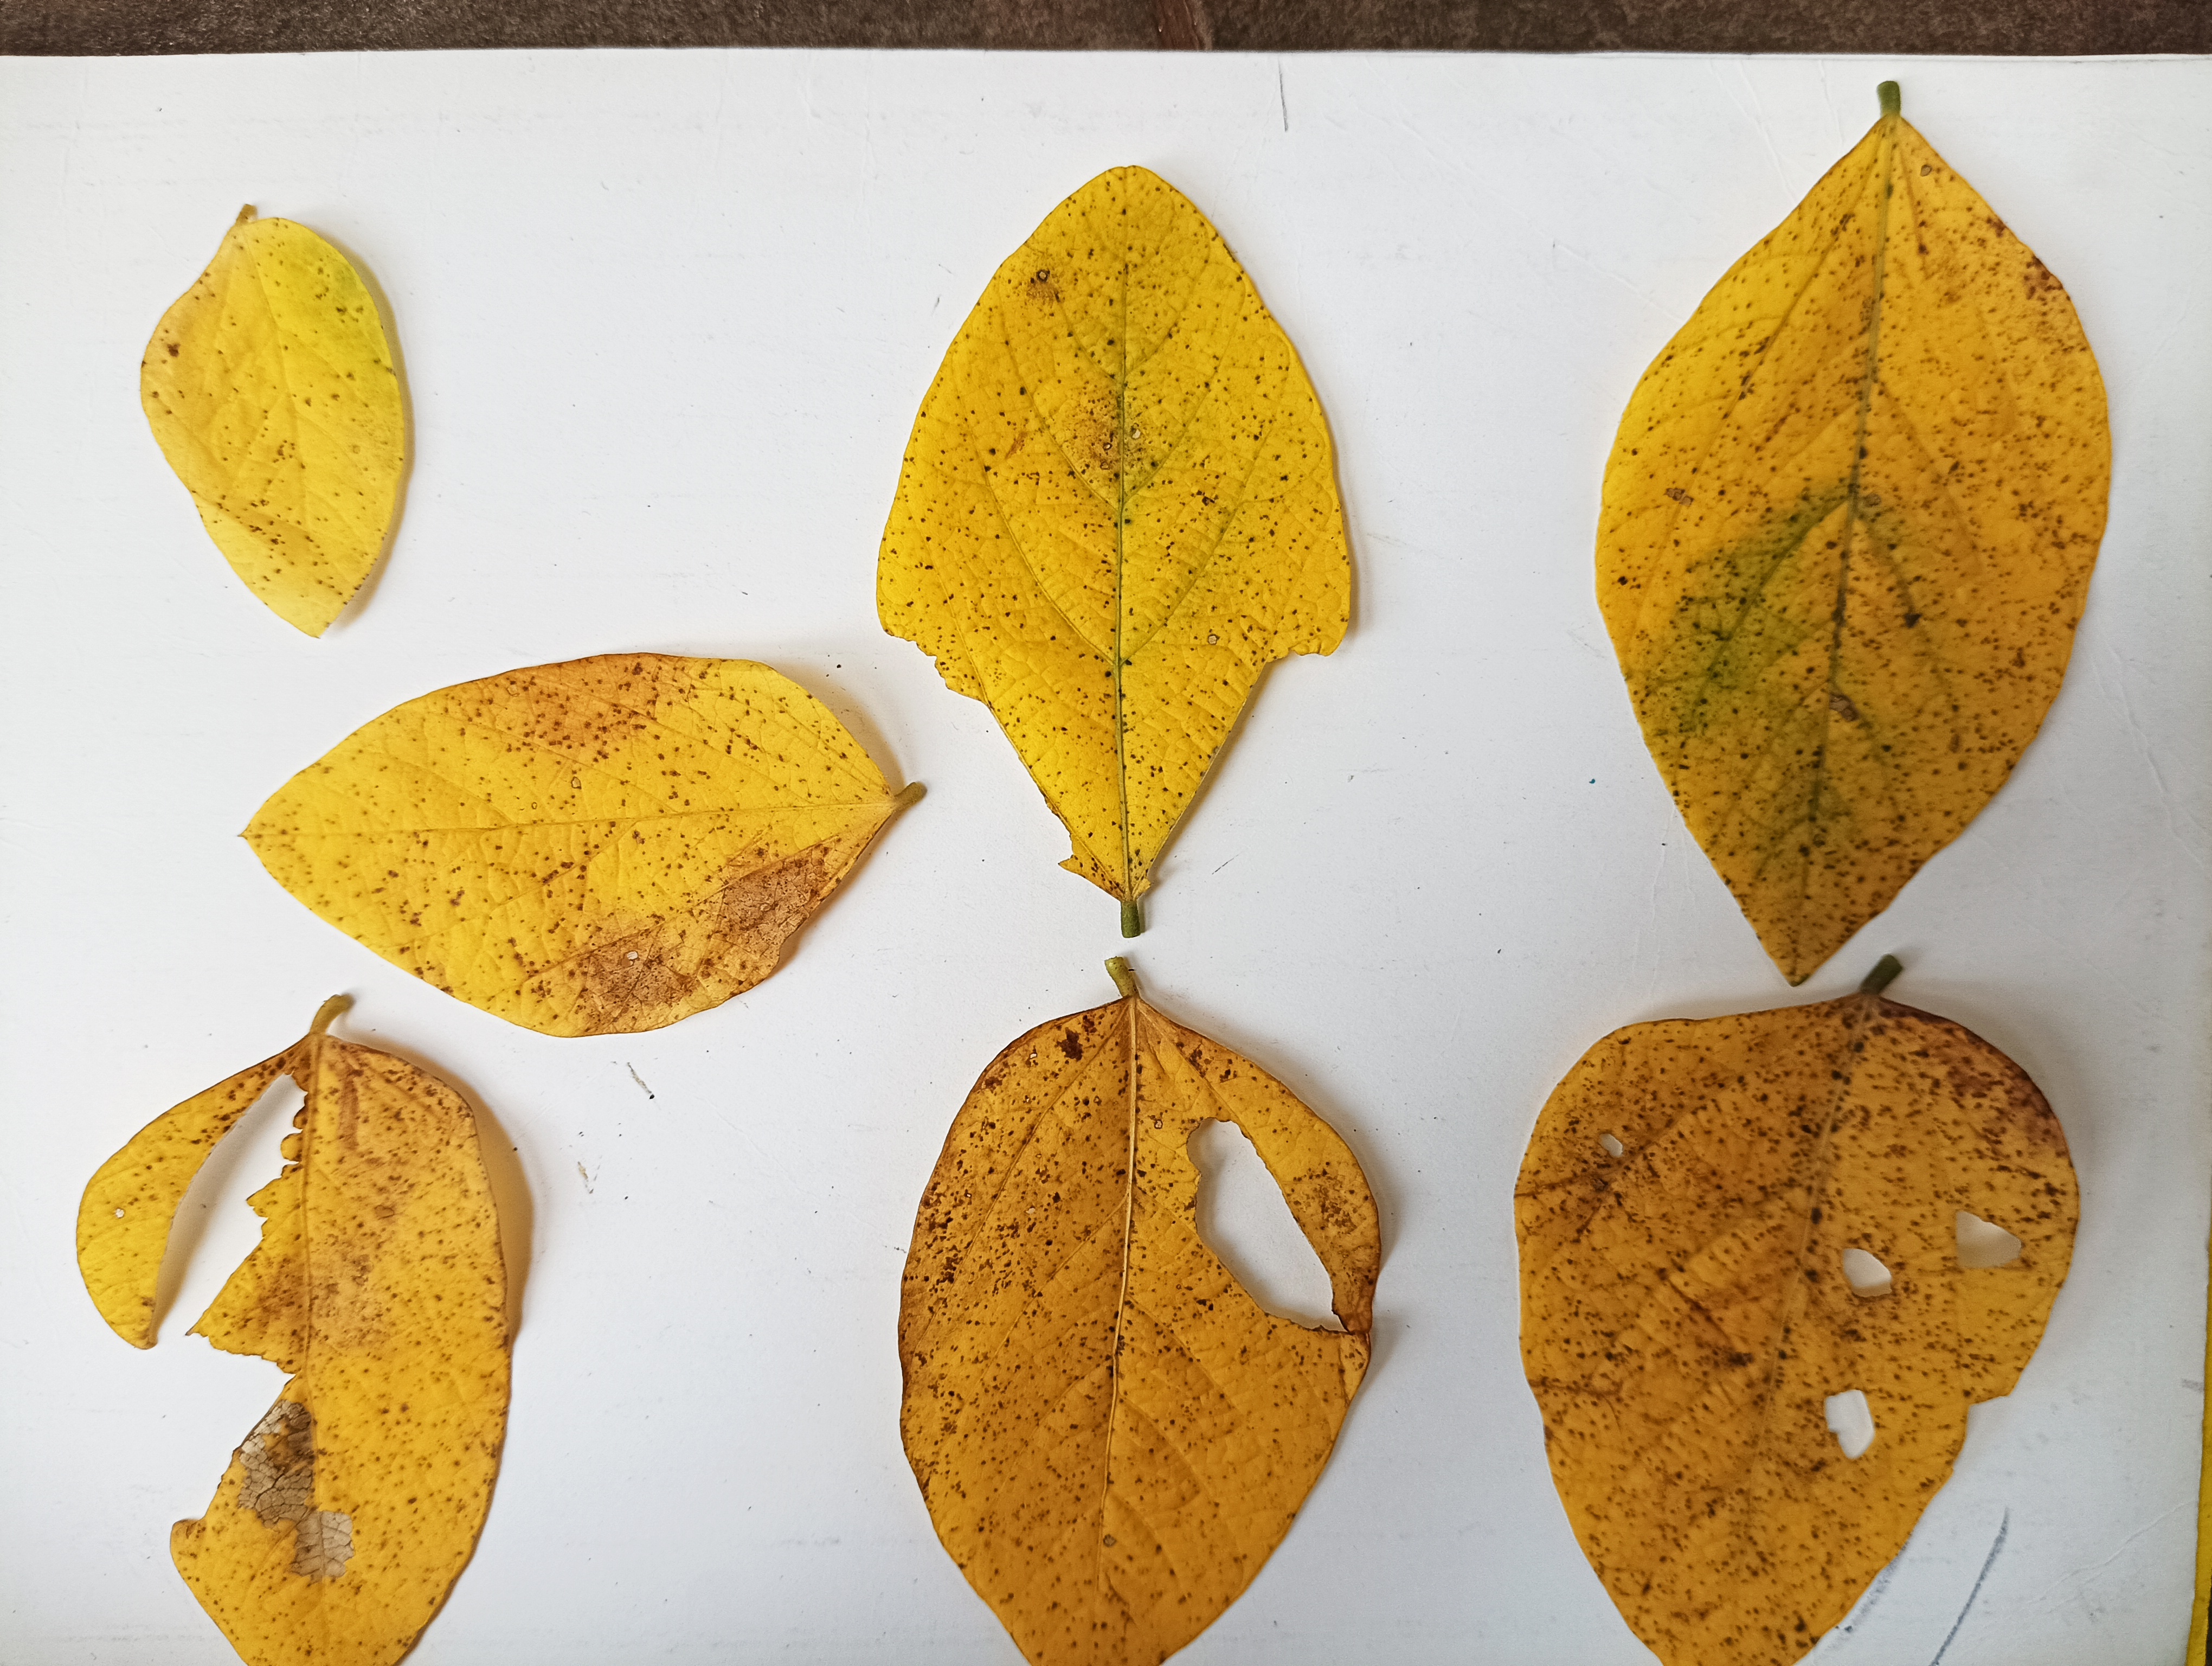
Label: Vein Necrosis